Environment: real
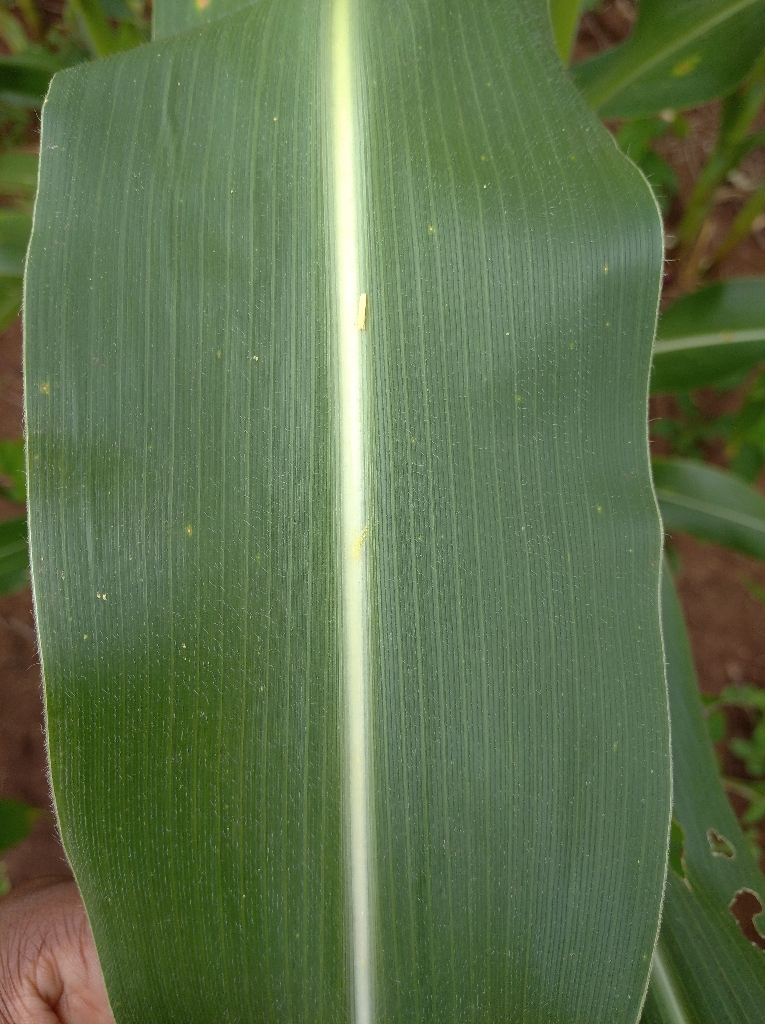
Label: healthy